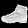
Label: Ankle boot